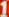
Number: 1